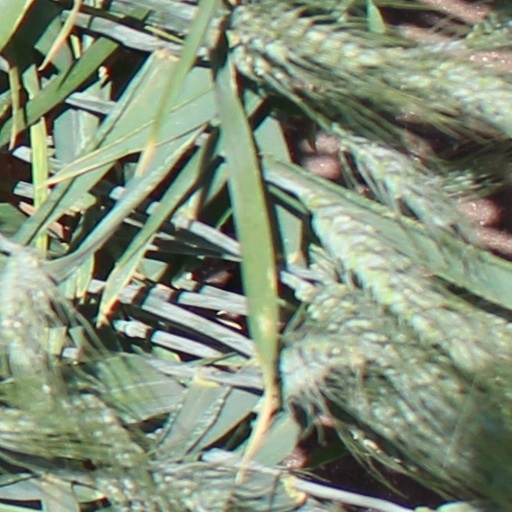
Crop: wheat